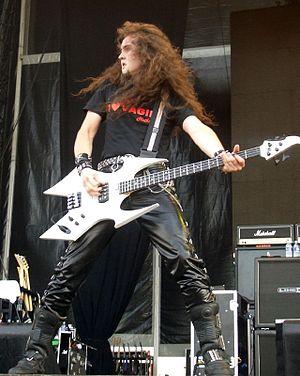
Le Ozzfest est un festival annuel où se produisent différents groupes musicaux aux États-Unis. Fondé par Ozzy Osbourne et sa femme Sharon Osbourne, le couple organise chaque année le Ozzfest en compagnie de leur fils Jack Osbourne. Le Ozzfest présente de nombreux groupes issus de nombreux genres musicaux dérivés du heavy metal et du hard rock, dont le metal alternatif, le thrash metal, le metal industriel, le metalcore, le punk hardcore, le deathcore, le nu metal, le death metal, le post-hardcore, le metal gothique et le black metal. Ozzy Osbourne et Black Sabbath y ont joué pendant des années.
Frédéric Leclercq est un bassiste français, connu pour avoir joué avec le groupe de power metal britannique DragonForce. Il est également guitariste et principal compositeur dans Sinsaenum et Maladaptive.